Carl A. Youngdale

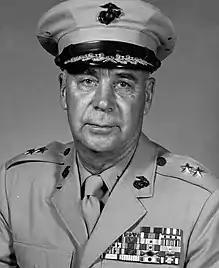
MG Carl A. Youngdale, USMC

Carl Albert Youngdale (June 23, 1912 – March 8, 1993) was a highly decorated officer of the United States Marine Corps with the rank of major general. As an artillery officer, he took part in the three major conflicts of the 20th century and completed his 36 years career as commanding general of Camp Lejeune.